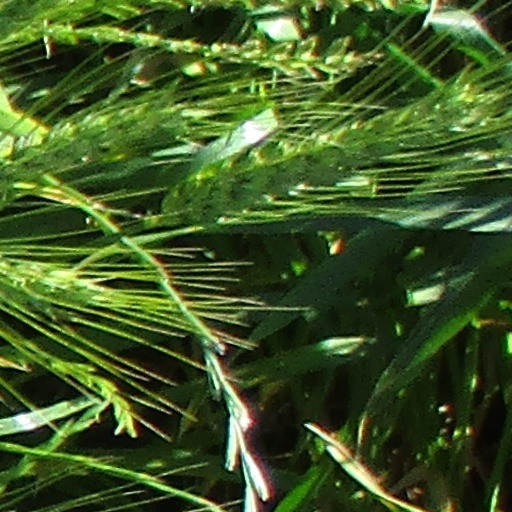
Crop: wheat